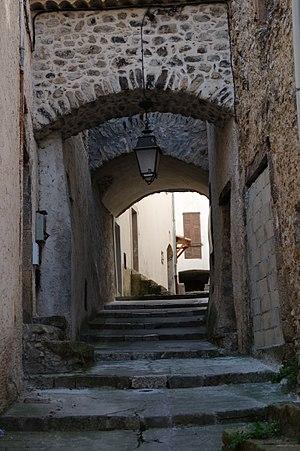
Photo d'une rue de Roquesteron
Roquestéron est une commune française située dans le département des Alpes-Maritimes, en région Provence-Alpes-Côte d'Azur.